Roman Libya

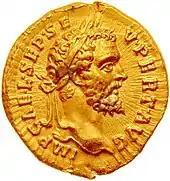
Septimius Severus, shown on a golden coin, greatly improved the economy of his native Roman Libya

During the reign of Emperor Septimius Severus (born in Leptis Magna) there was sitting on the "Chair of Peter" Pope Victor I (181–191), also from Libyan Leptis Magna and probably its bishop. Until Victor's time, Rome celebrated the Mass in Greek: Pope Victor I changed the language to Latin, which was used in his native Roman Libya. According to Jerome, he was the first Christian author to write about theology in Latin.